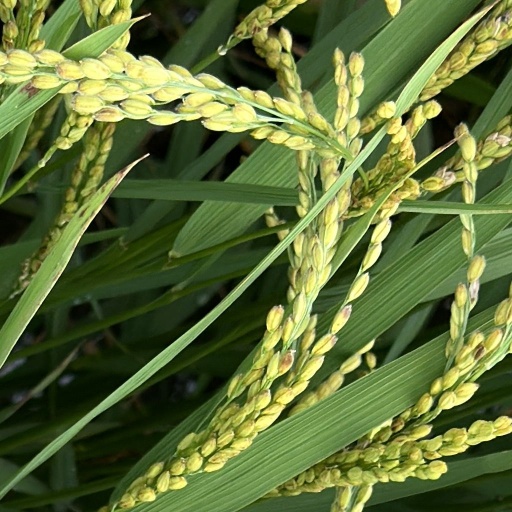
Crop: rice